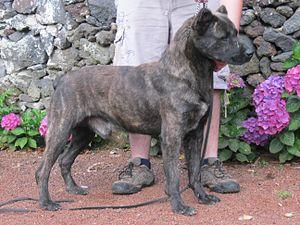
Le fila de Saint Miguel ou fila de São Miguel est une race de chiens originaire de l'île de São Miguel au Portugal. Traditionnellement utilisé comme bouvier depuis des siècles, la race n'est cependant reconnue qu'en 2007 par la Fédération cynologique internationale.